Question: What is the sweater color?
Tambaya: Menene launin rigar sanyin?
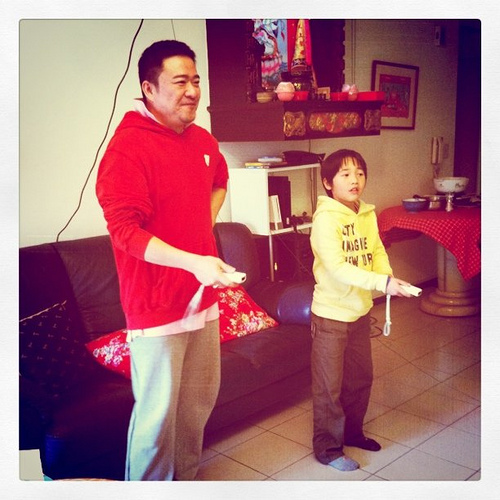
Answer: Red.
Amsa: Ja.